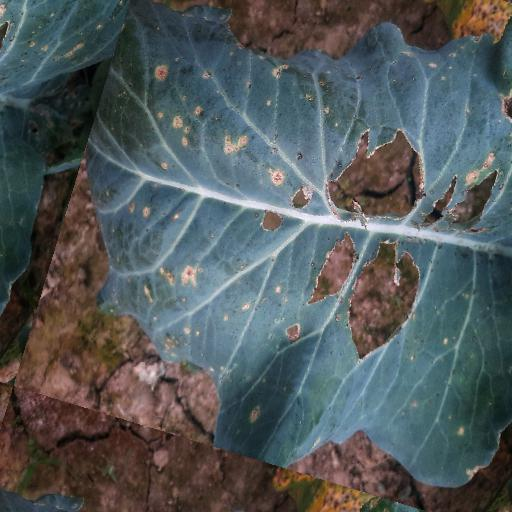
Label: Black Rot